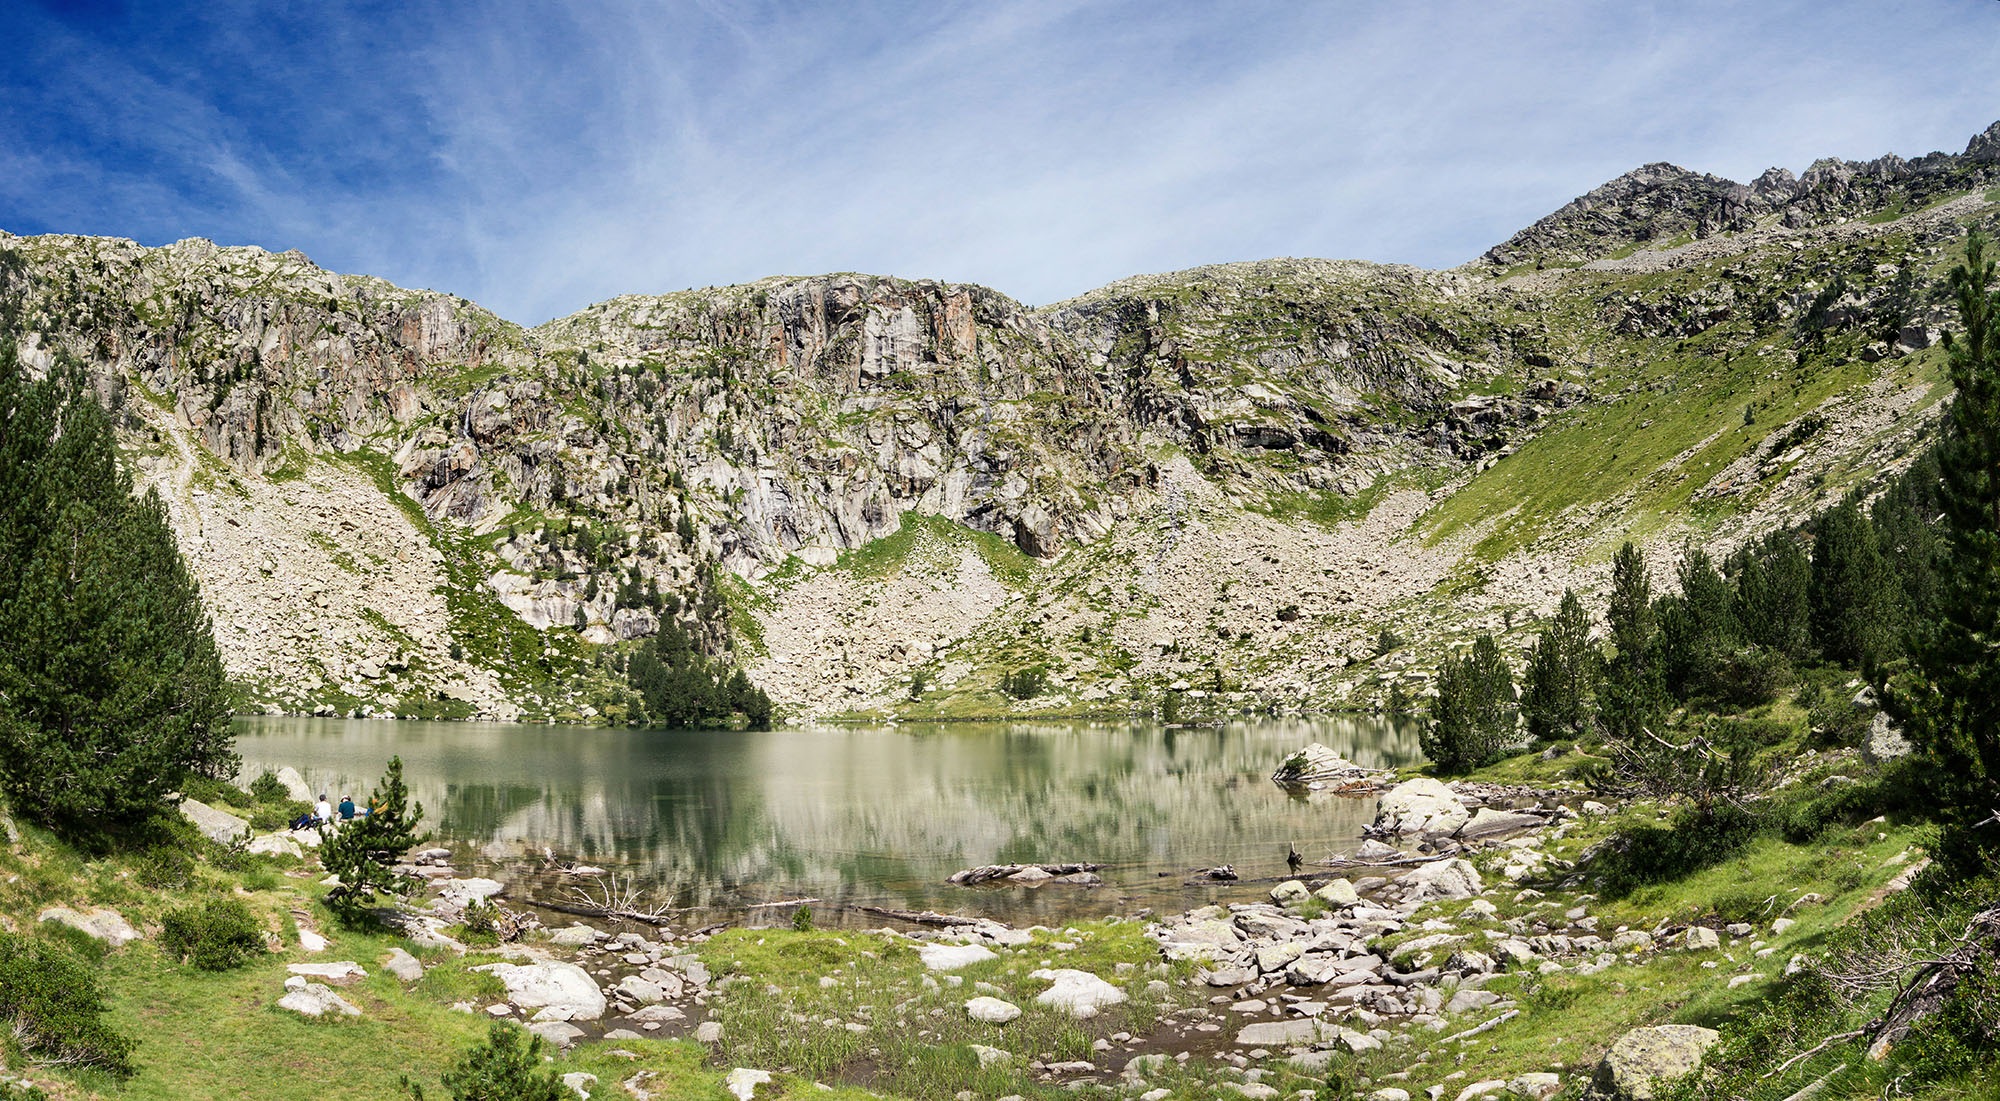
wilderness, walking, mountain, flower, lake, valley, mountain range, national park, ridge, spain, ravine, plateau, cirque, loch, ecosystem, pyrenees, wadi, landform, tarn, mountain pass, geographical feature, mountainous landforms